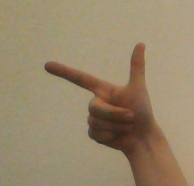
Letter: yaa